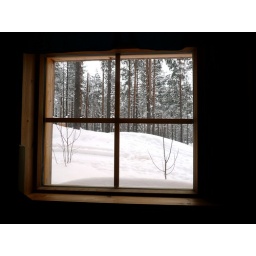
The forest view from a mountain cabin in northern Finland.